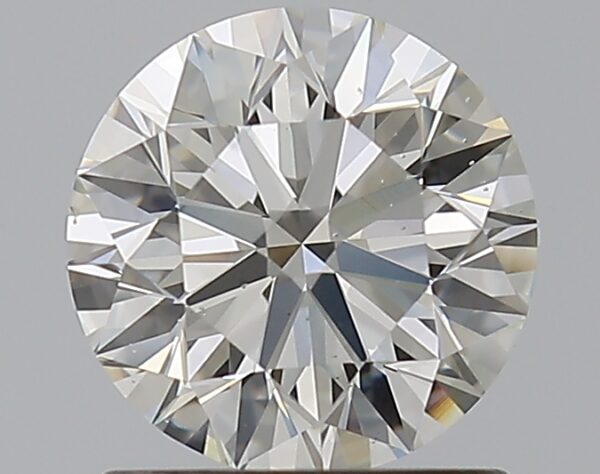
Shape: round
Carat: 1
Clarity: VS2
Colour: I
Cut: EX
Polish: EX
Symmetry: EX
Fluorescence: N
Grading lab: GIA
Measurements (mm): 6.33 x 6.38 x 3.98